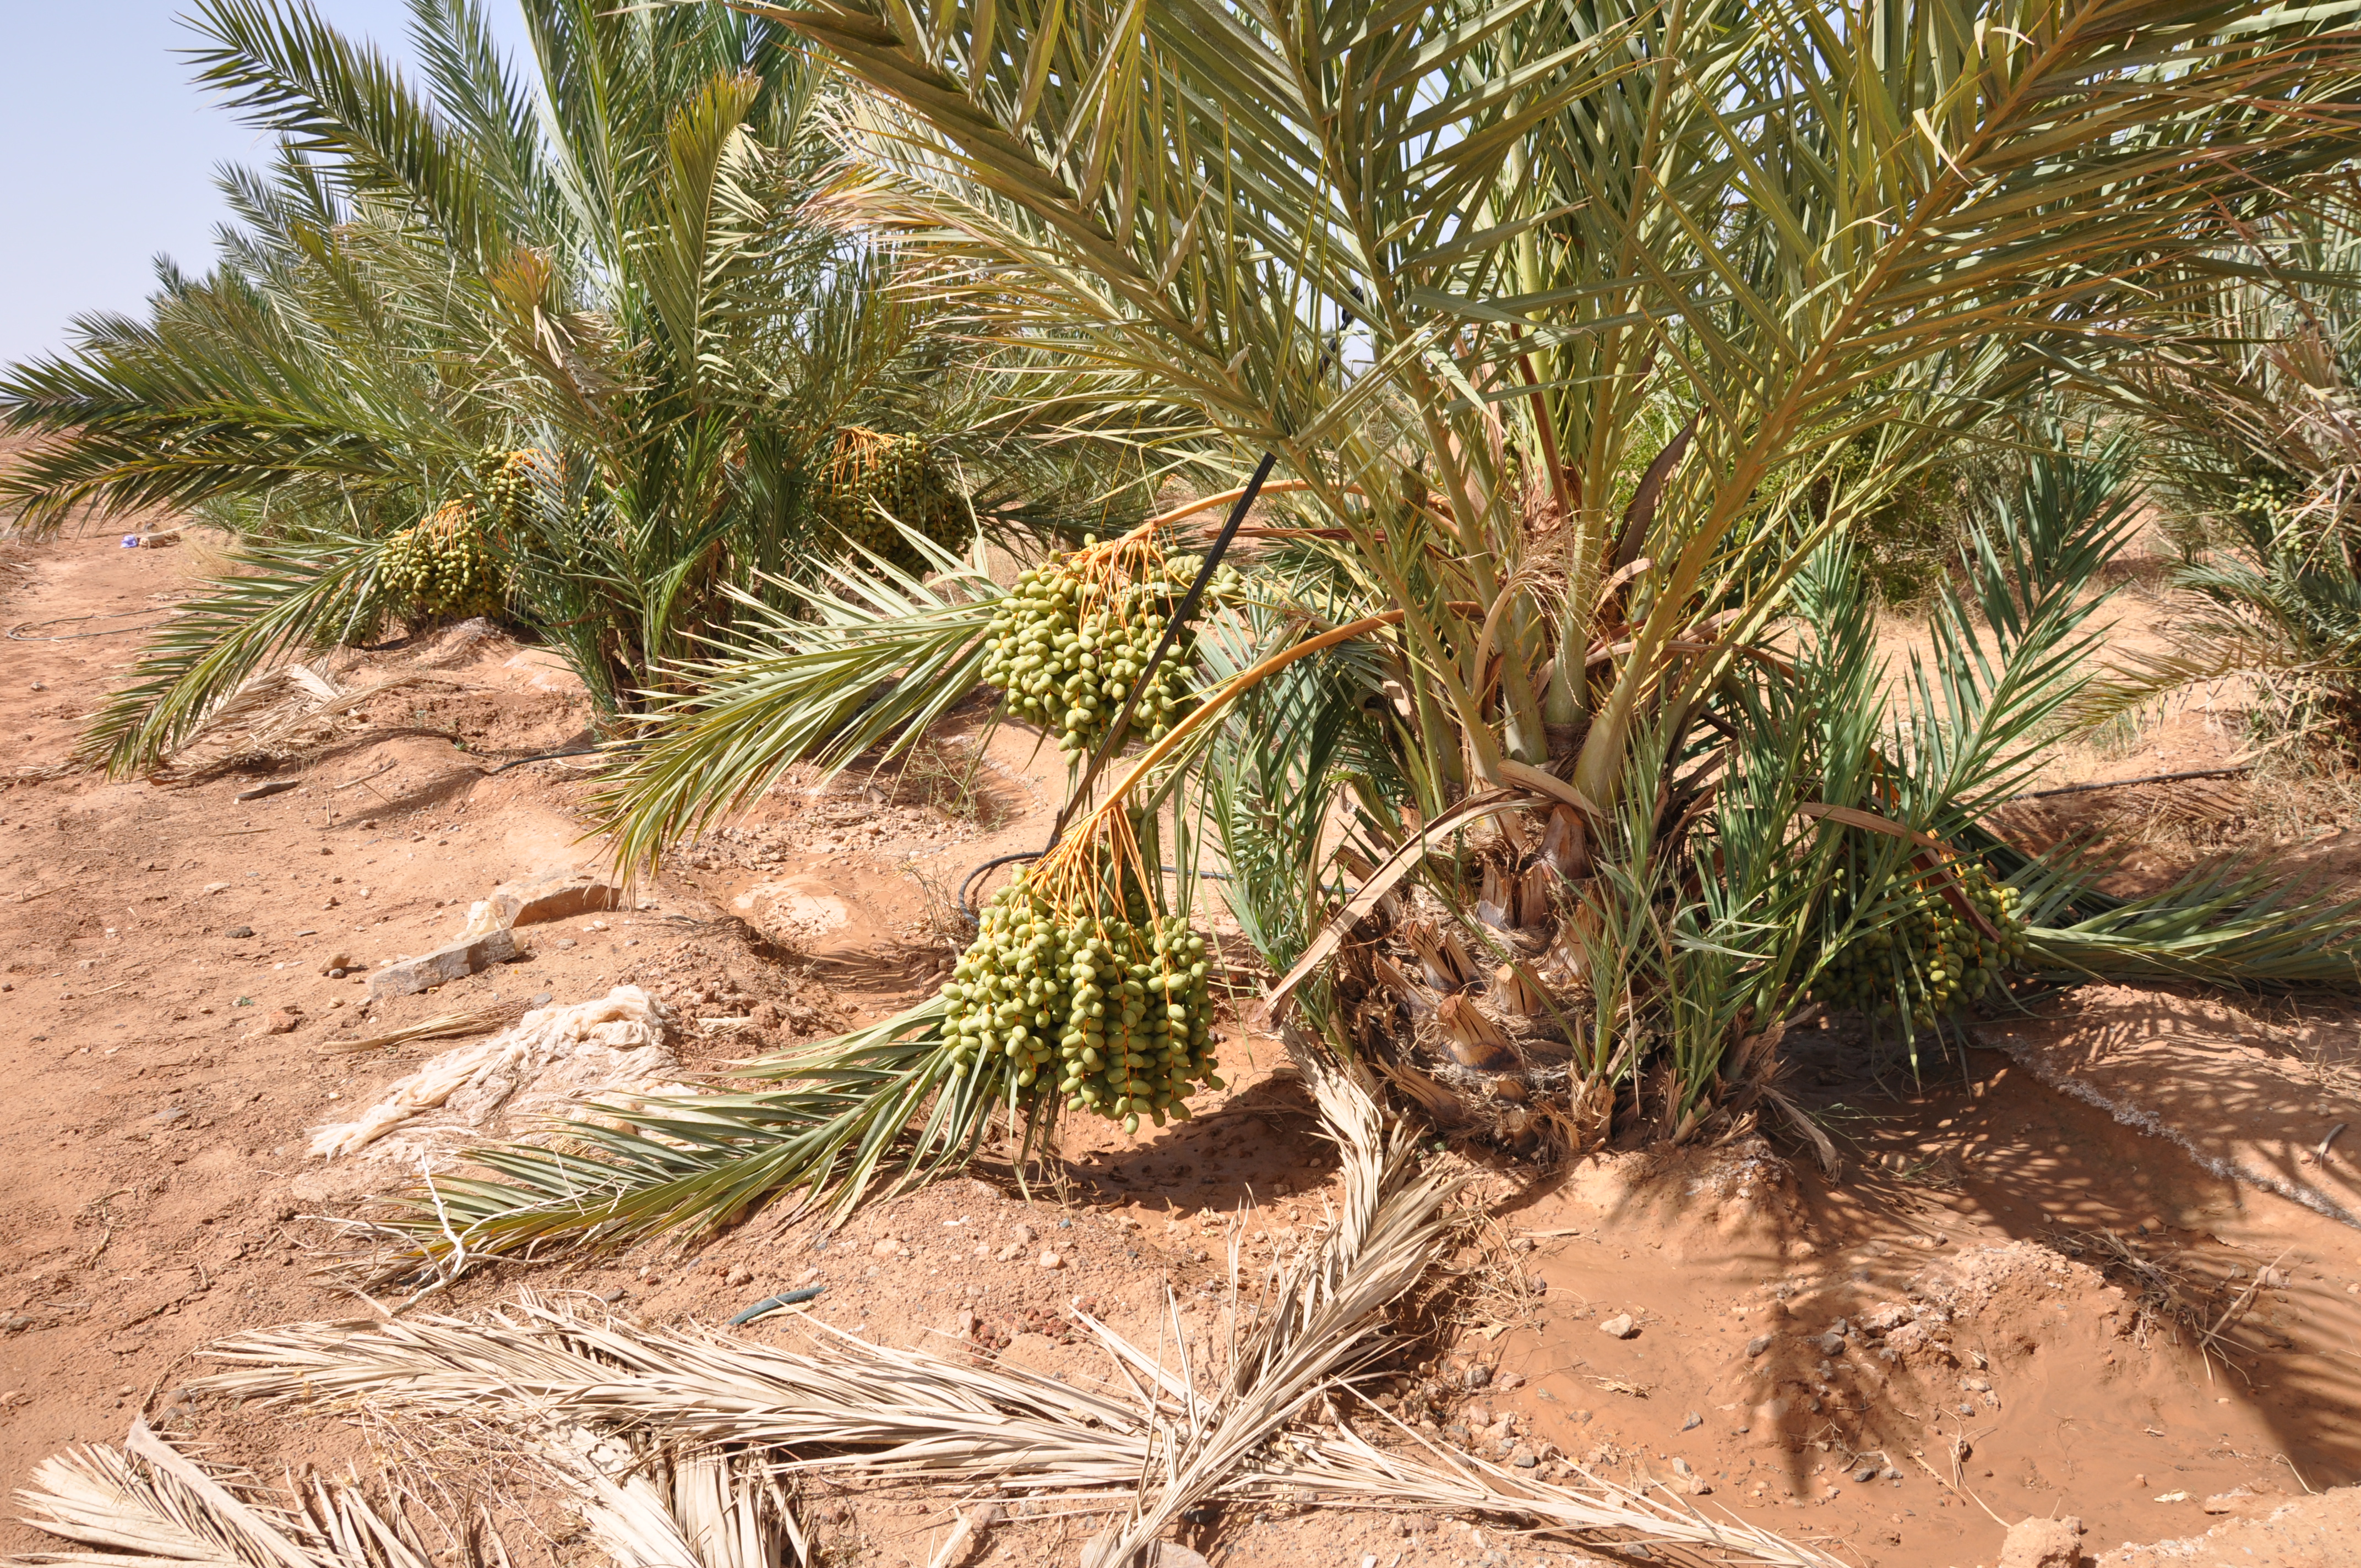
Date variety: Boumajhoul